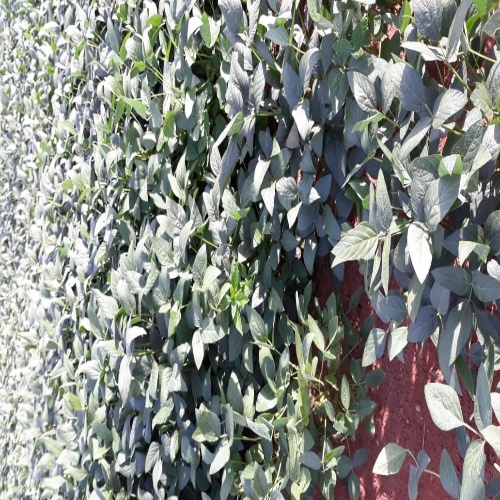
Label: Healthy